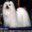
Label: dog